Fort Wainwright

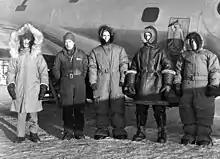
Cold weather test of flight clothes Ladd Field, 1941

The construction of Ladd Field began in earnest early in 1940, prompted by the declaration of war in Europe months before. During its first two years of operations, Ladd Field's mission was as a cold-weather test station. The station commander of the Cold Weather Test Station was Maj. Dale V. Gaffney. The cold weather station focused primarily on testing aircraft performance and maintenance. Its major goal was to develop standard procedures for servicing and operating aircraft in subzero temperatures and to test various airplane parts and fluids. The testing program looked at other aspects of arctic operations to include clothing, communication, equipment, survival gear, medical issues, and ground support.